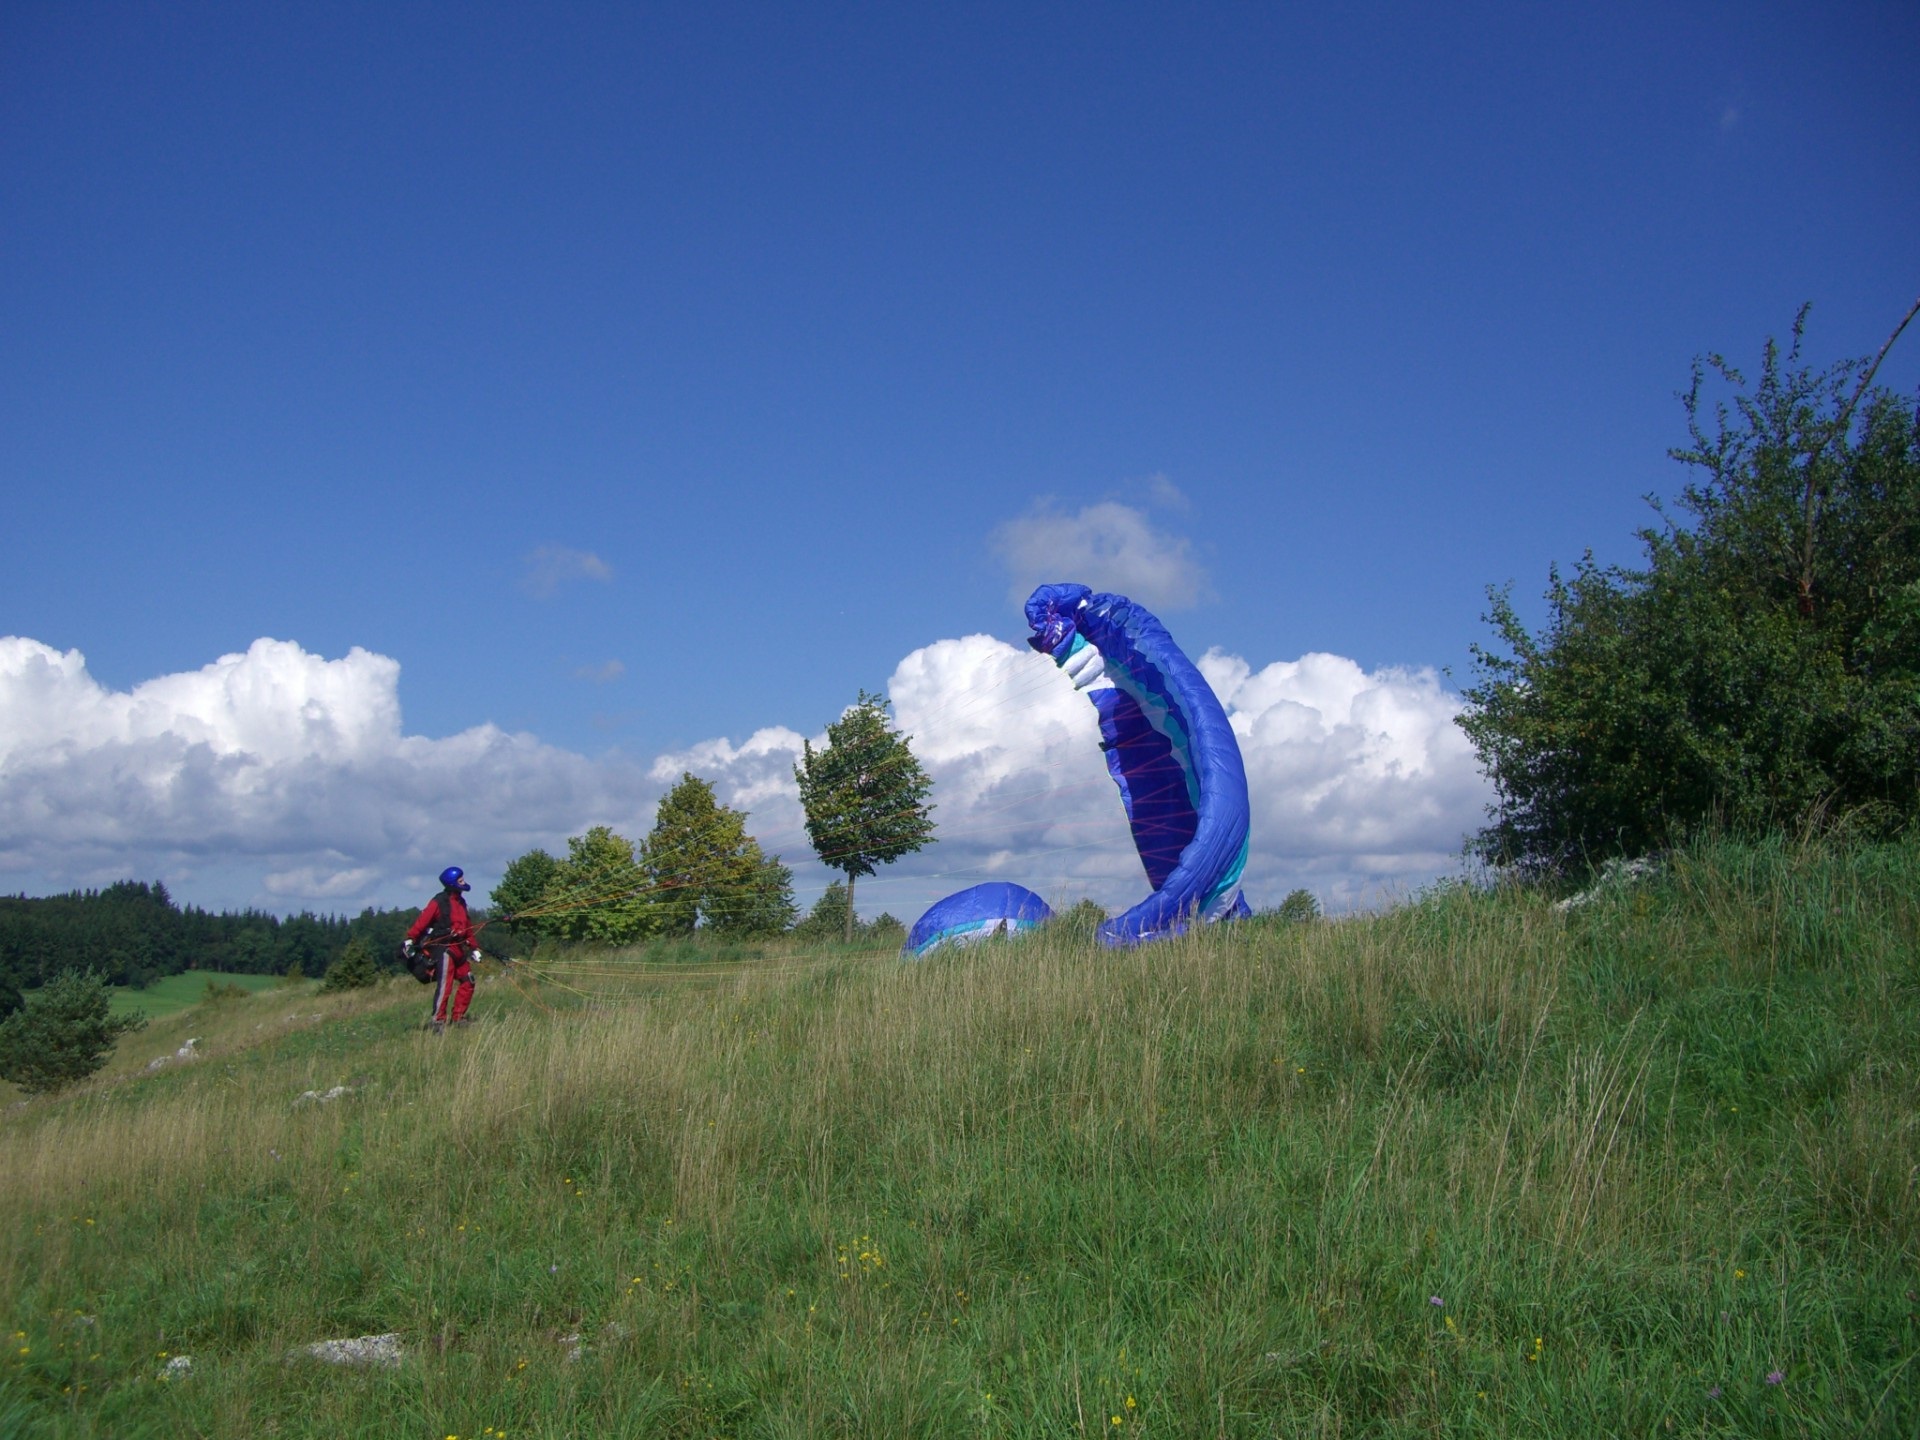
sky, meadow, blue, extreme sport, toy, parachute, paragliding, paraglider, pilot, sports, parachuting, air sports, castle hill, atmosphere of earth, windsports, kite sports, floating sailing, start trial